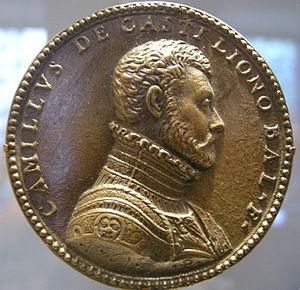
Pastorino dei Pastorini ou Giovanni Michele Pastorino de Pastorino ou Guido Pastorini ou encore Pastorino Pastorini da Siena, né à Castelnuovo Berardenga vers 1508 et mort à Florence en 1592, est un peintre, sculpteur et médailliste italien.